Capture of Fort Niagara

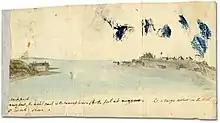
Fort Niagara (right) in 1793. The Fort was an important American outpost near the outlet of the Niagara River into Lake Ontario.

Once the British had recovered Fort George, Fort Niagara was vulnerable to a British attack. Its defenders consisted of Captain Nathaniel Leonard's company of the 1st U.S. Artillery, Captain Frank Hampton's company of the 24th U.S. Infantry, and small detachments (mainly convalescents, wounded or sick men) from other regular units. Captain Leonard was in command of the fort. He had been attracting unfavourable reports from his superiors since taking charge of the fort in 1812 and was a notorious drunkard, but orders to replace him as commandant had not been carried out. The defences of Fort Niagara had been allowed to deteriorate and damage to the outer defences caused by artillery fire in 1812 and early 1813 had not been repaired, although this was not to be a factor in the fort's capture.